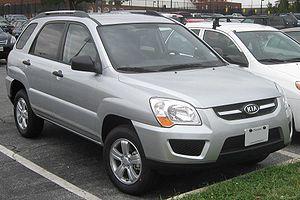
Un SUV, parfois appelé VUS est un véhicule bicorps, pouvant posséder des capacités tout-terrain ou de remorquage.
Le Sportage est un modèle de SUV du constructeur automobile sud-coréen Kia.